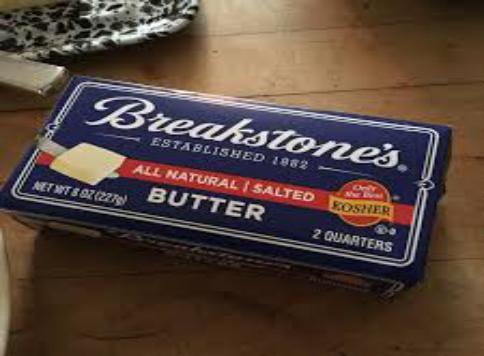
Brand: Breakstone's
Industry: Food